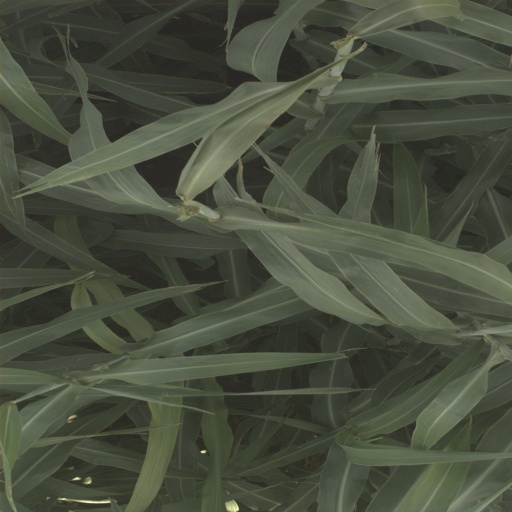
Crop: sorghum